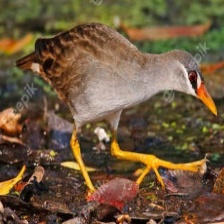
Species: WHITE BROWED CRAKE
Scientific name: AMAURORNIS CINEREA